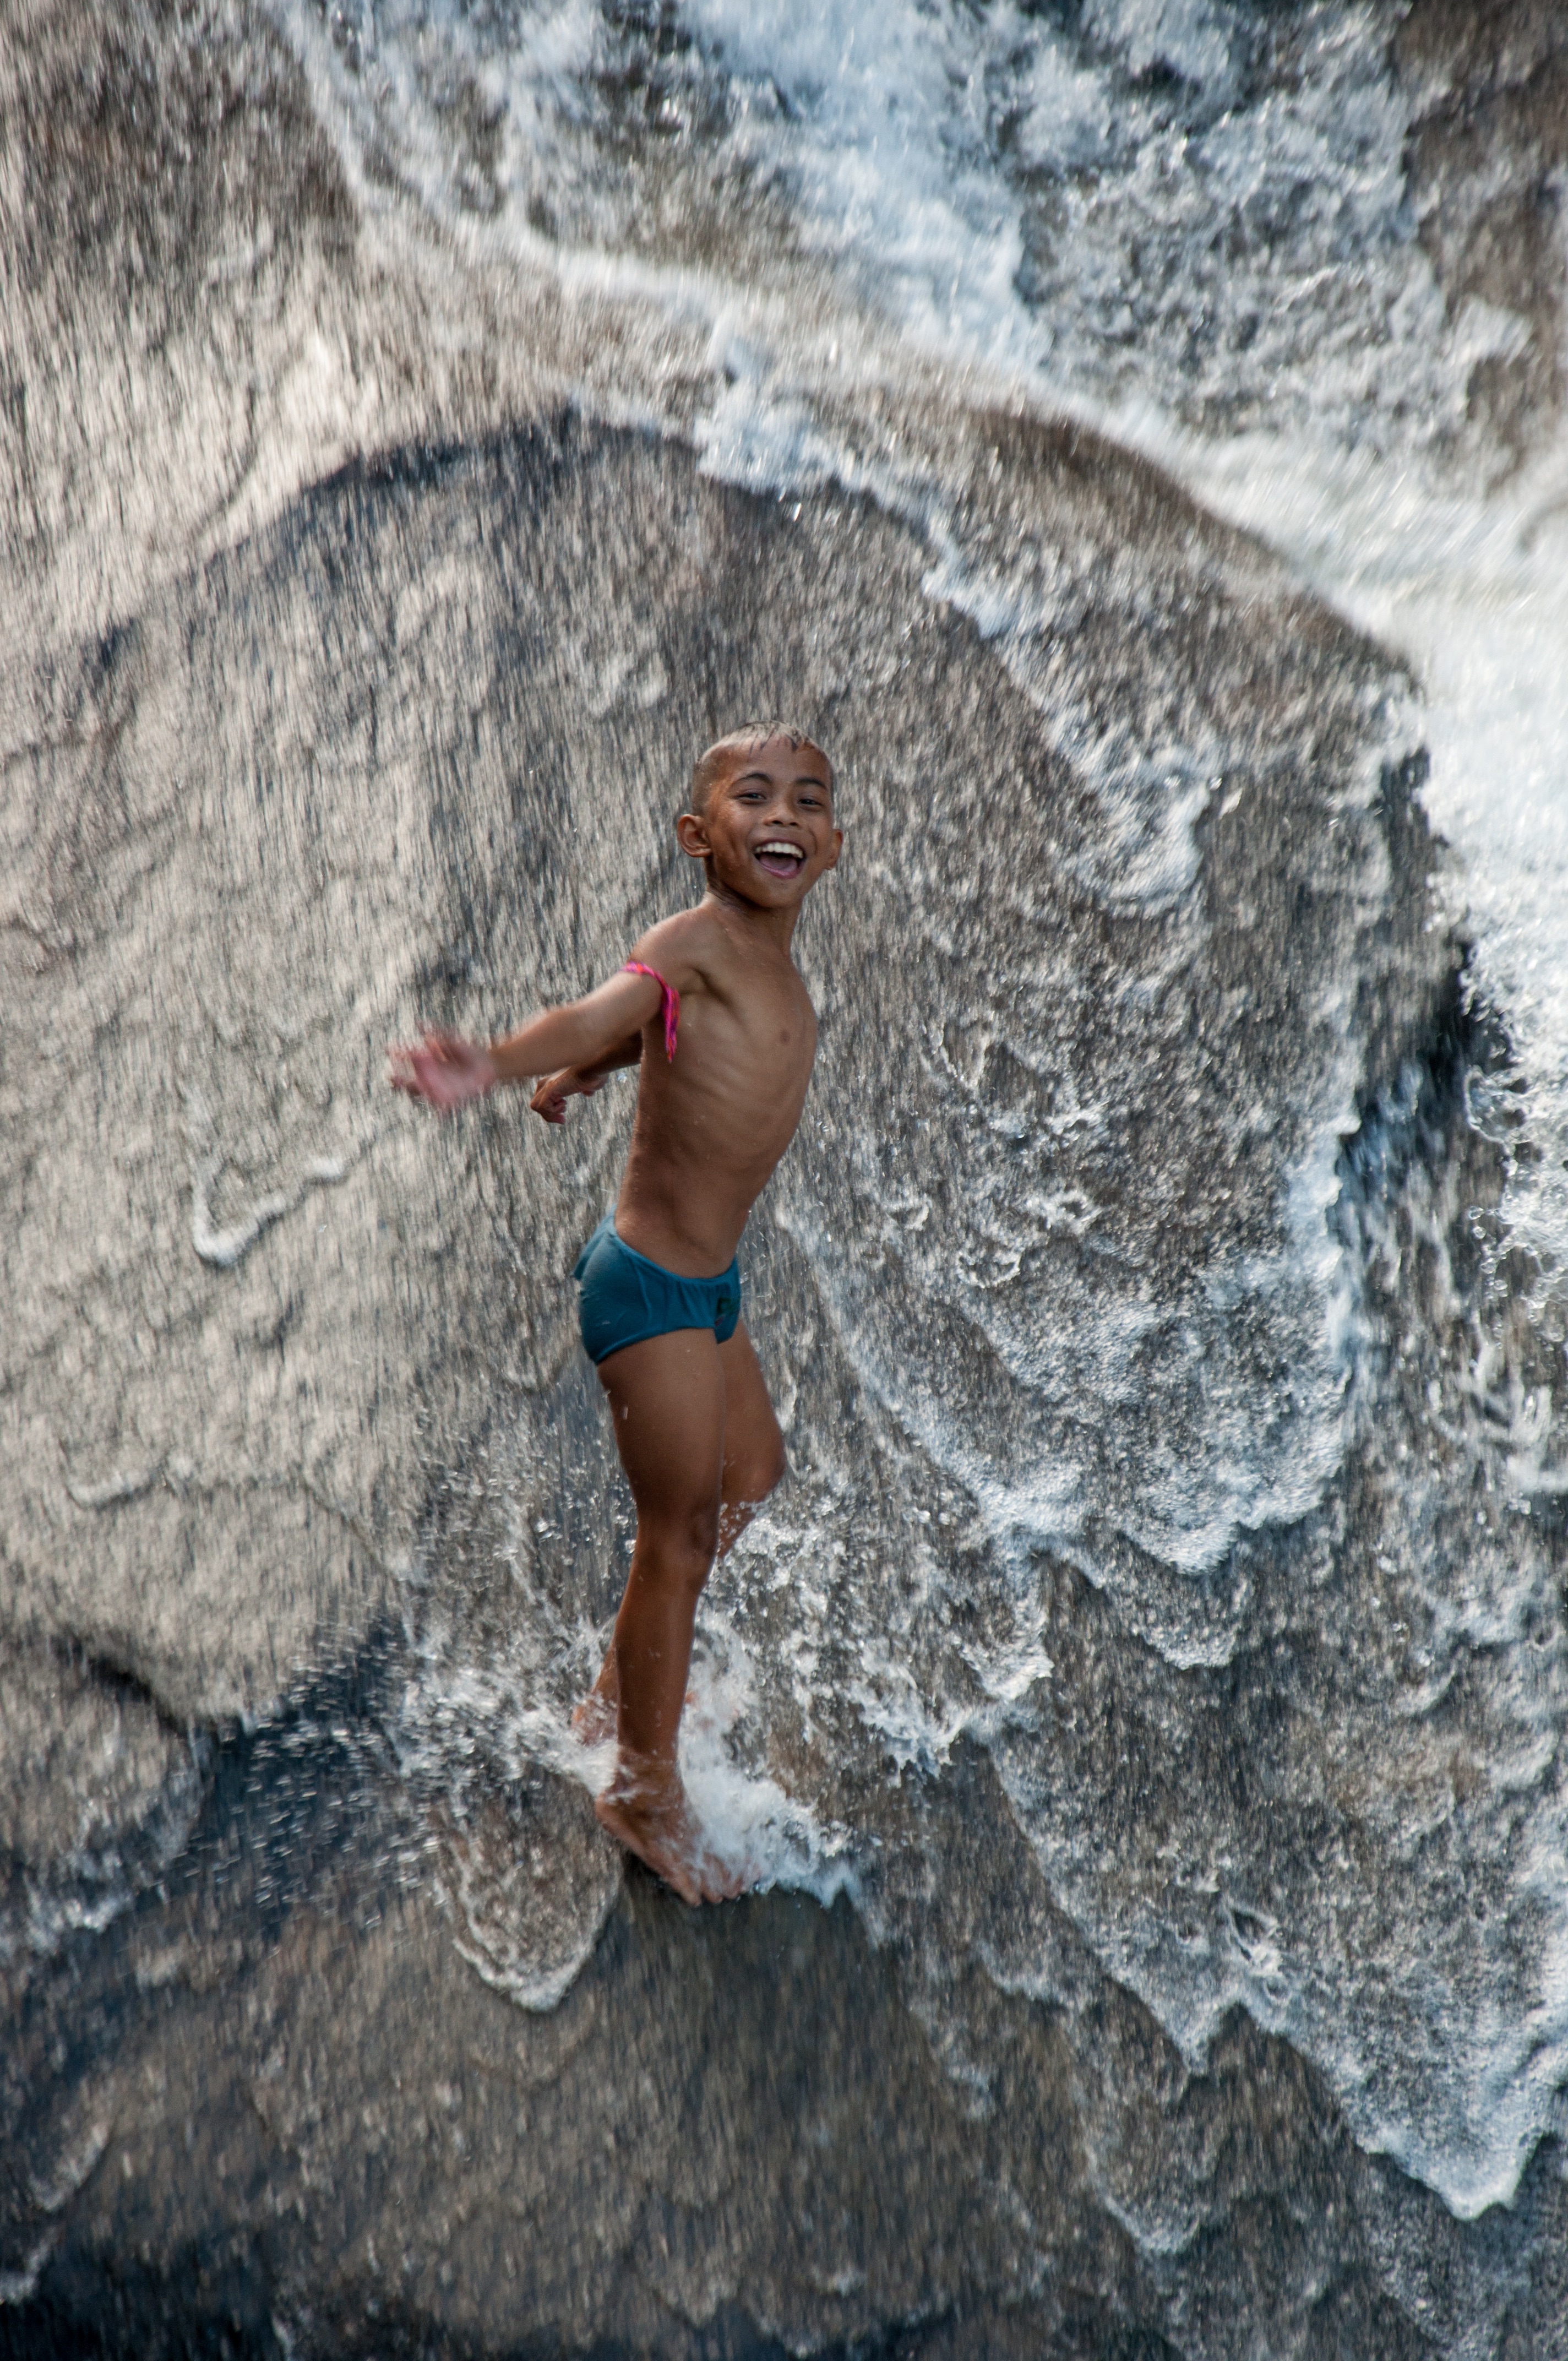
sea, rock, adventure, model, rock climbing, sports, photo shoot, sport climbing